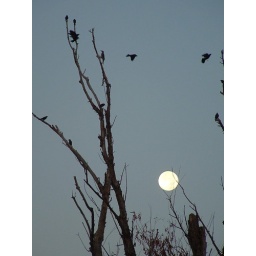
this is now one of my favorites...as the black birds fly between the branches in the distant moonlight...